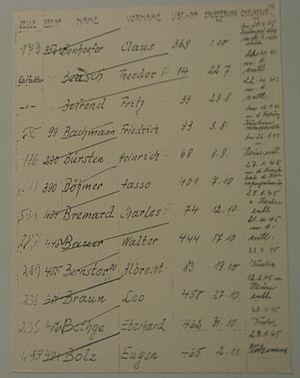
Le comte Albrecht von Bernstorff est un éminent diplomate allemand ayant résisté au nazisme. Appartenant aux membres les plus importants de la résistance dans le cadre du ministère des Affaires étrangères, il est l'une des principales figures de l'opposition libérale au nazisme.